Electrification of the London and South Western Railway

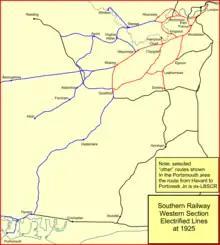
Electrified routes on the Western section of the Southern Railway in 1925 (in red)

Third-class compartments seated five each side and were between partitions, except those downgraded from first or second class which had an extra four or six inches (100 to 150mm) of legroom, the former being those in the 7553-type 49ft trailers.